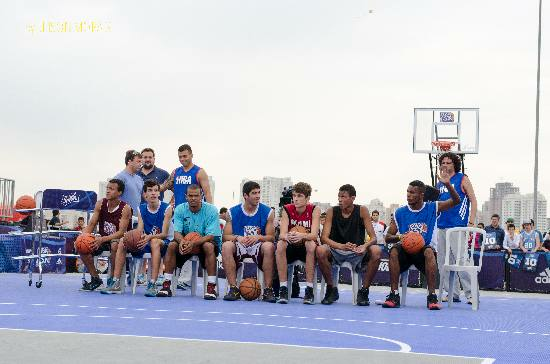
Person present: Yes